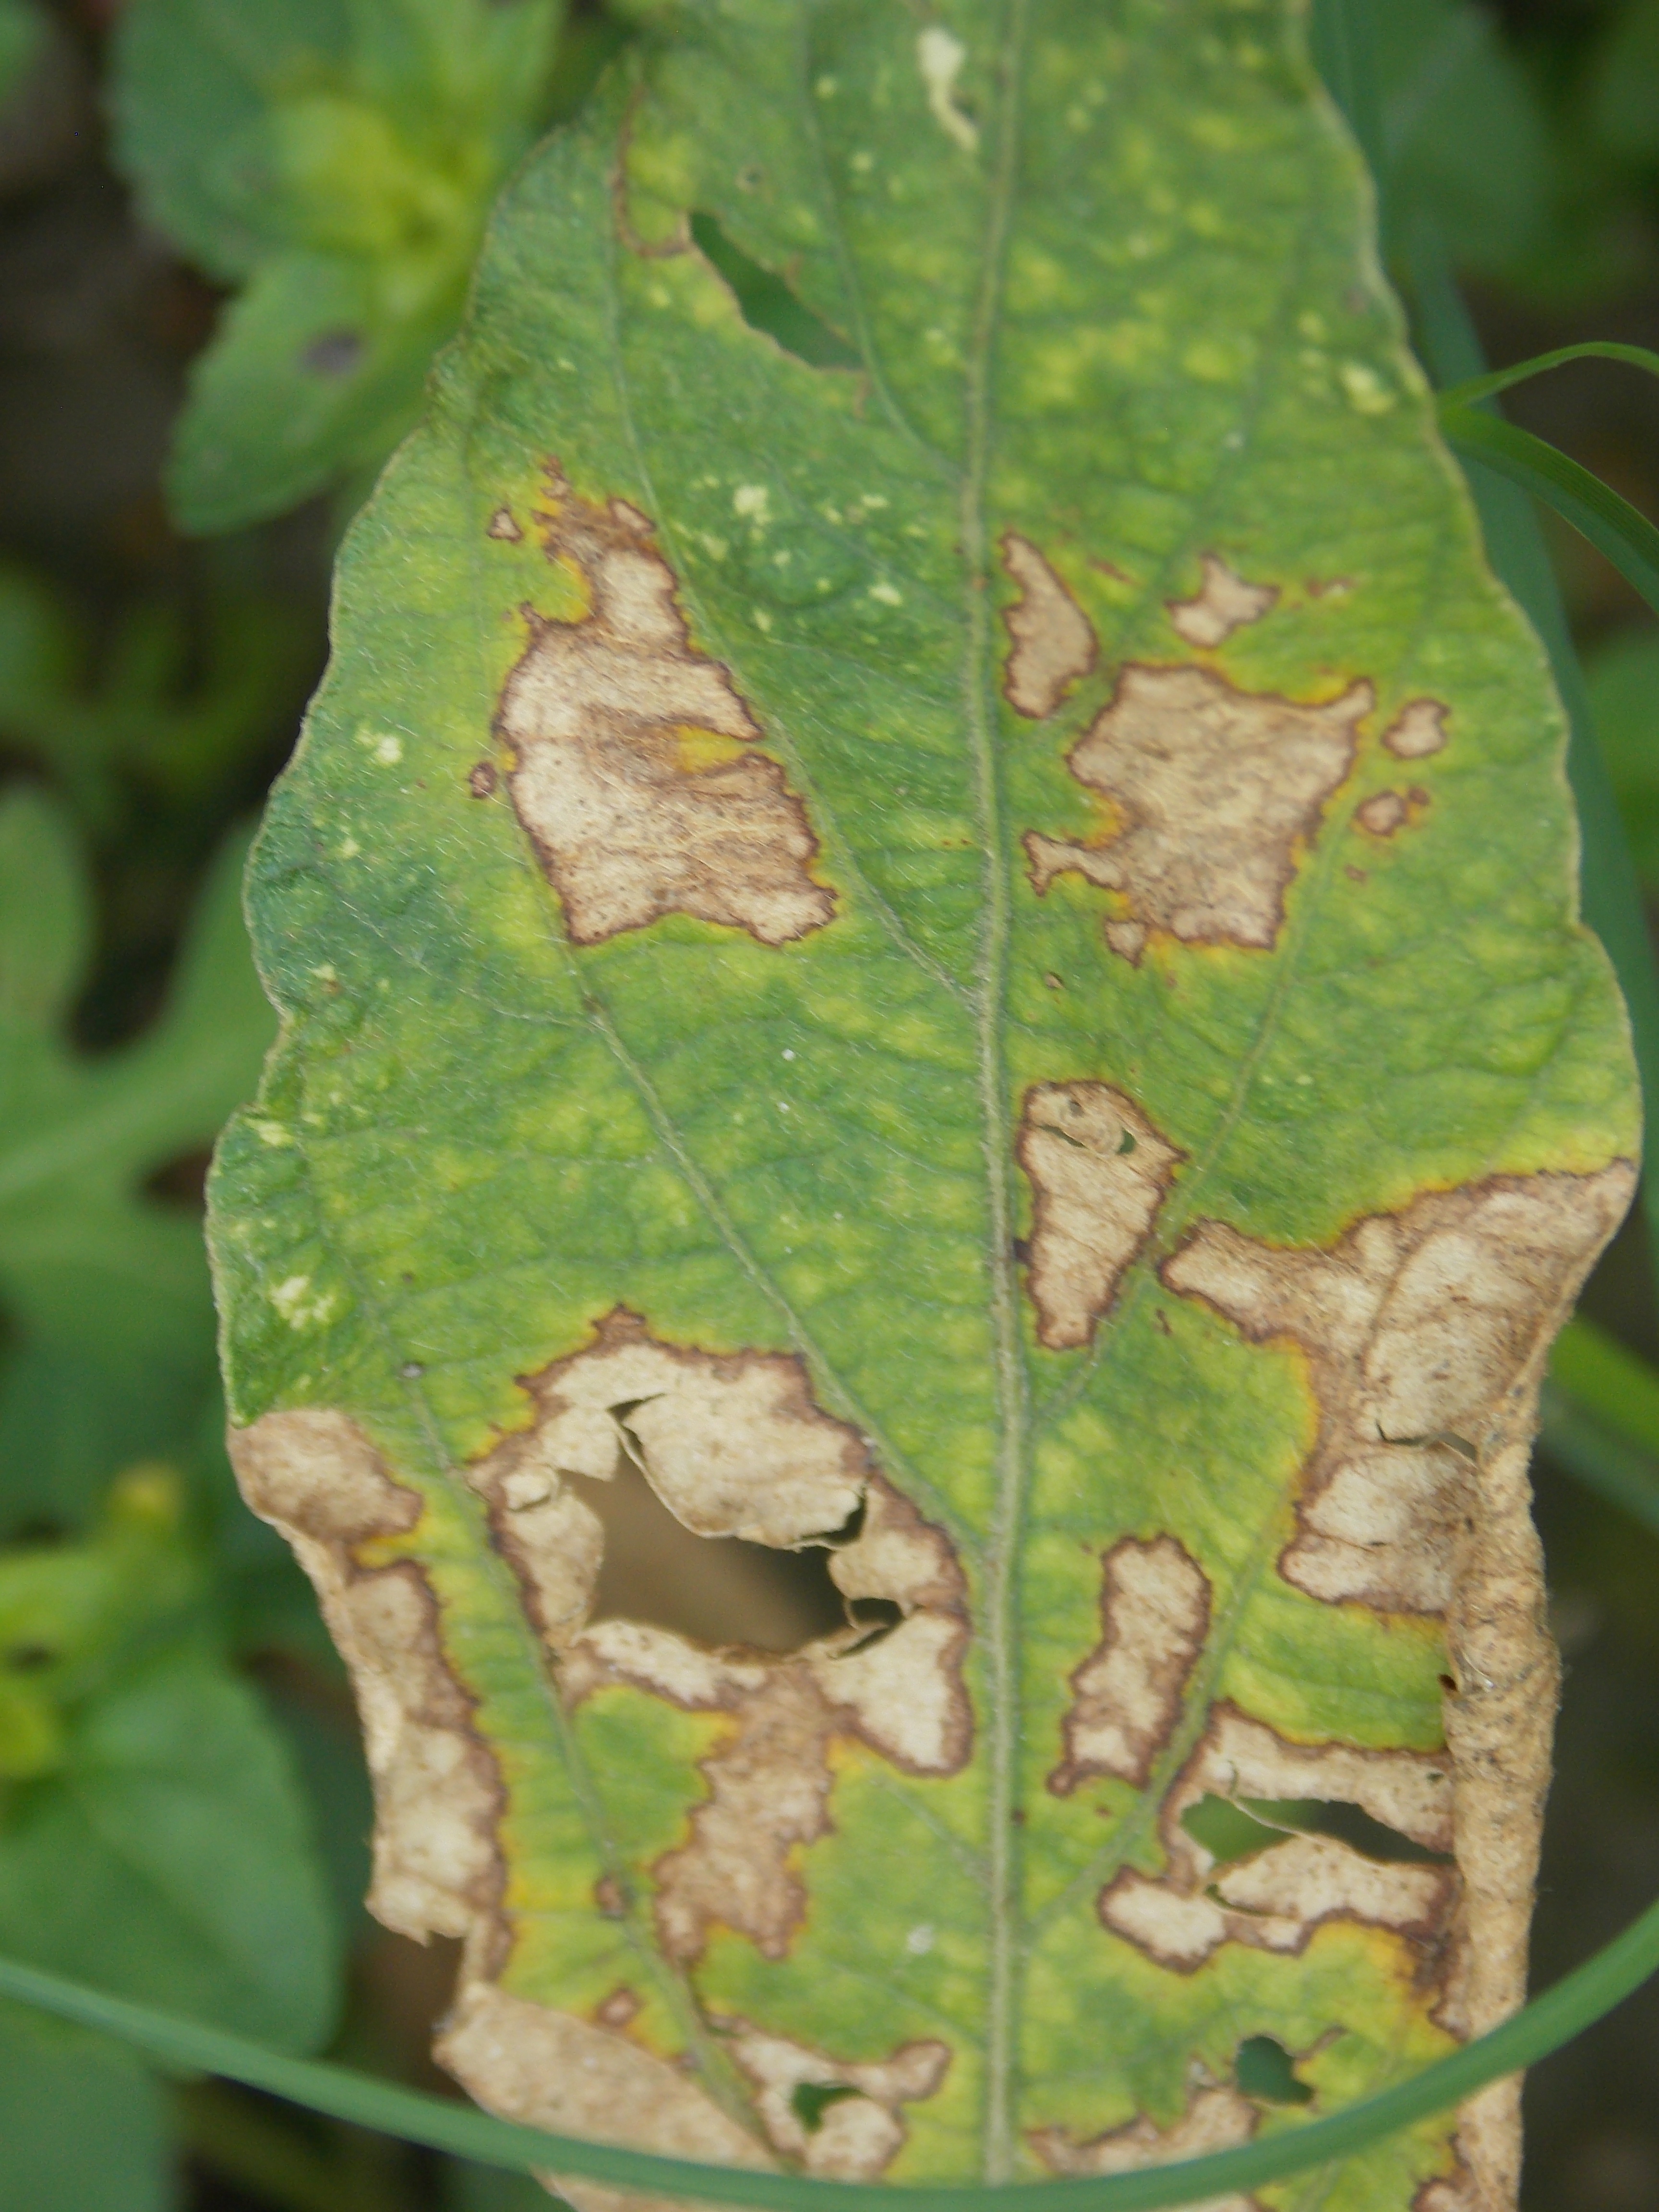
Label: Disease